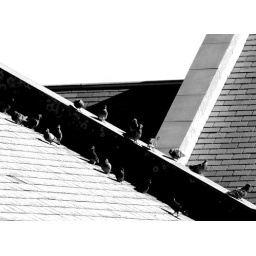
The slate roof roof over the sewage treatment plant warms up invitingly to our feathered flying rats in town.